Lakewood, Ohio

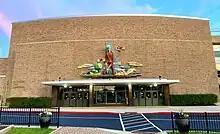
Lakewood Civic Auditorium

Historical housing throughout the city and an active historical society are the norm in Lakewood. The "Make Lakewood Beautiful" program involves contests in which residents compete to make their homes look and resemble their original design and architecture, and awards are given to several homeowners each year. The city offers tours of the most famous homes in the spring, summer, and fall.